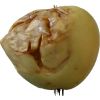
Label: Apple hit 1